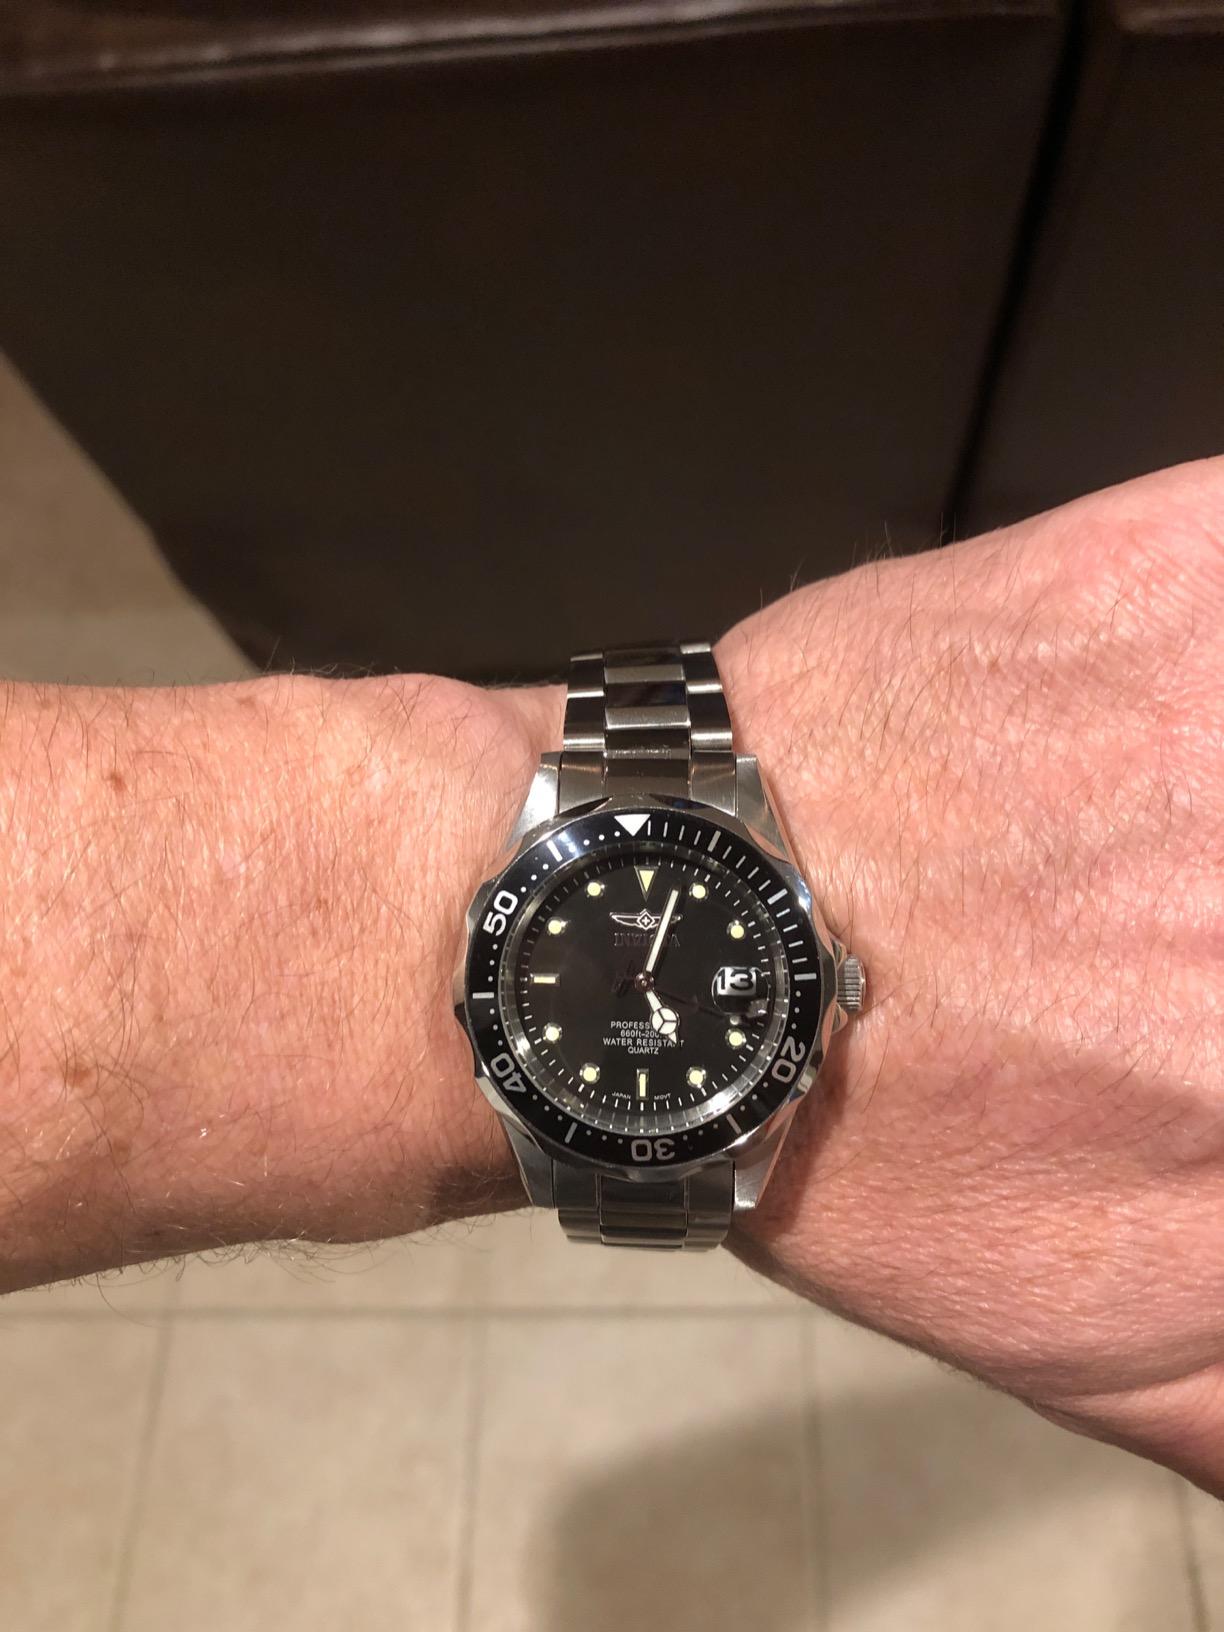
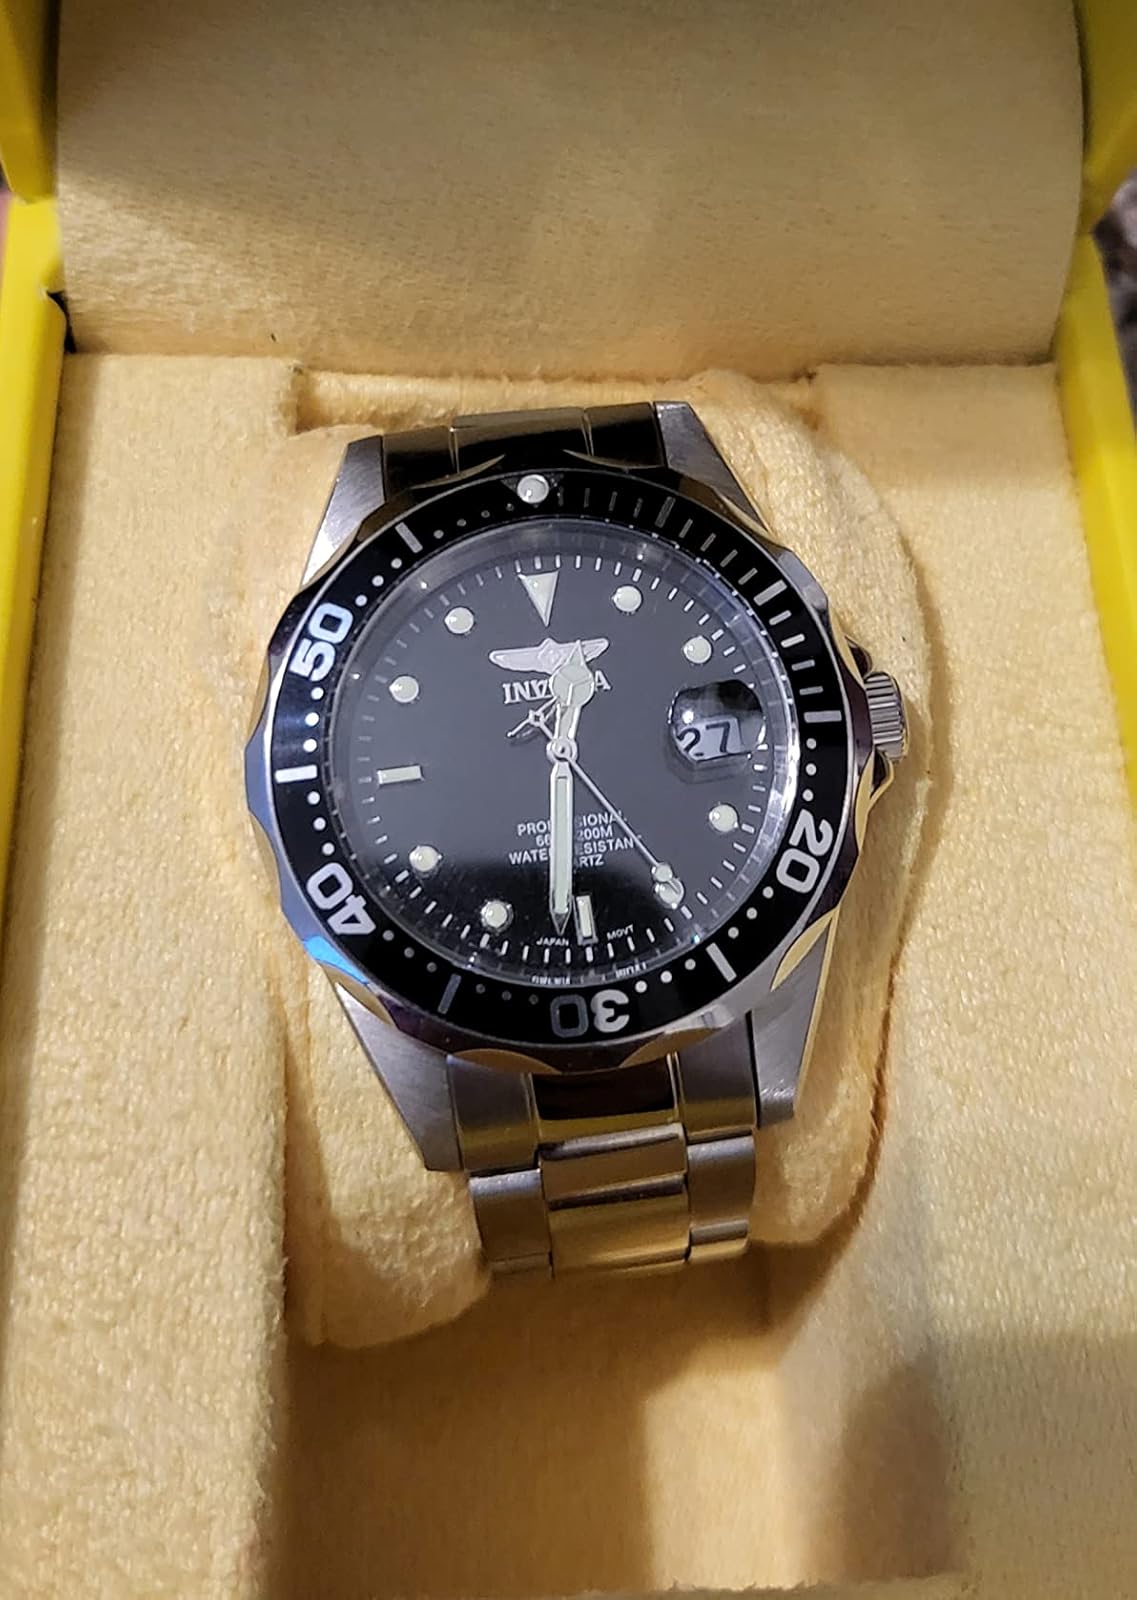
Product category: accessories_watch
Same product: yes